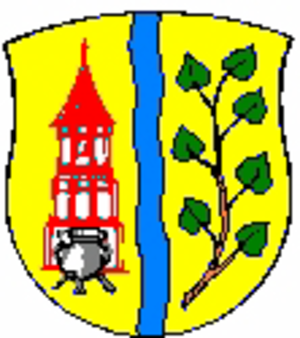
Reinstorf est une commune allemande de l'arrondissement de Lunebourg, Land de Basse-Saxe.